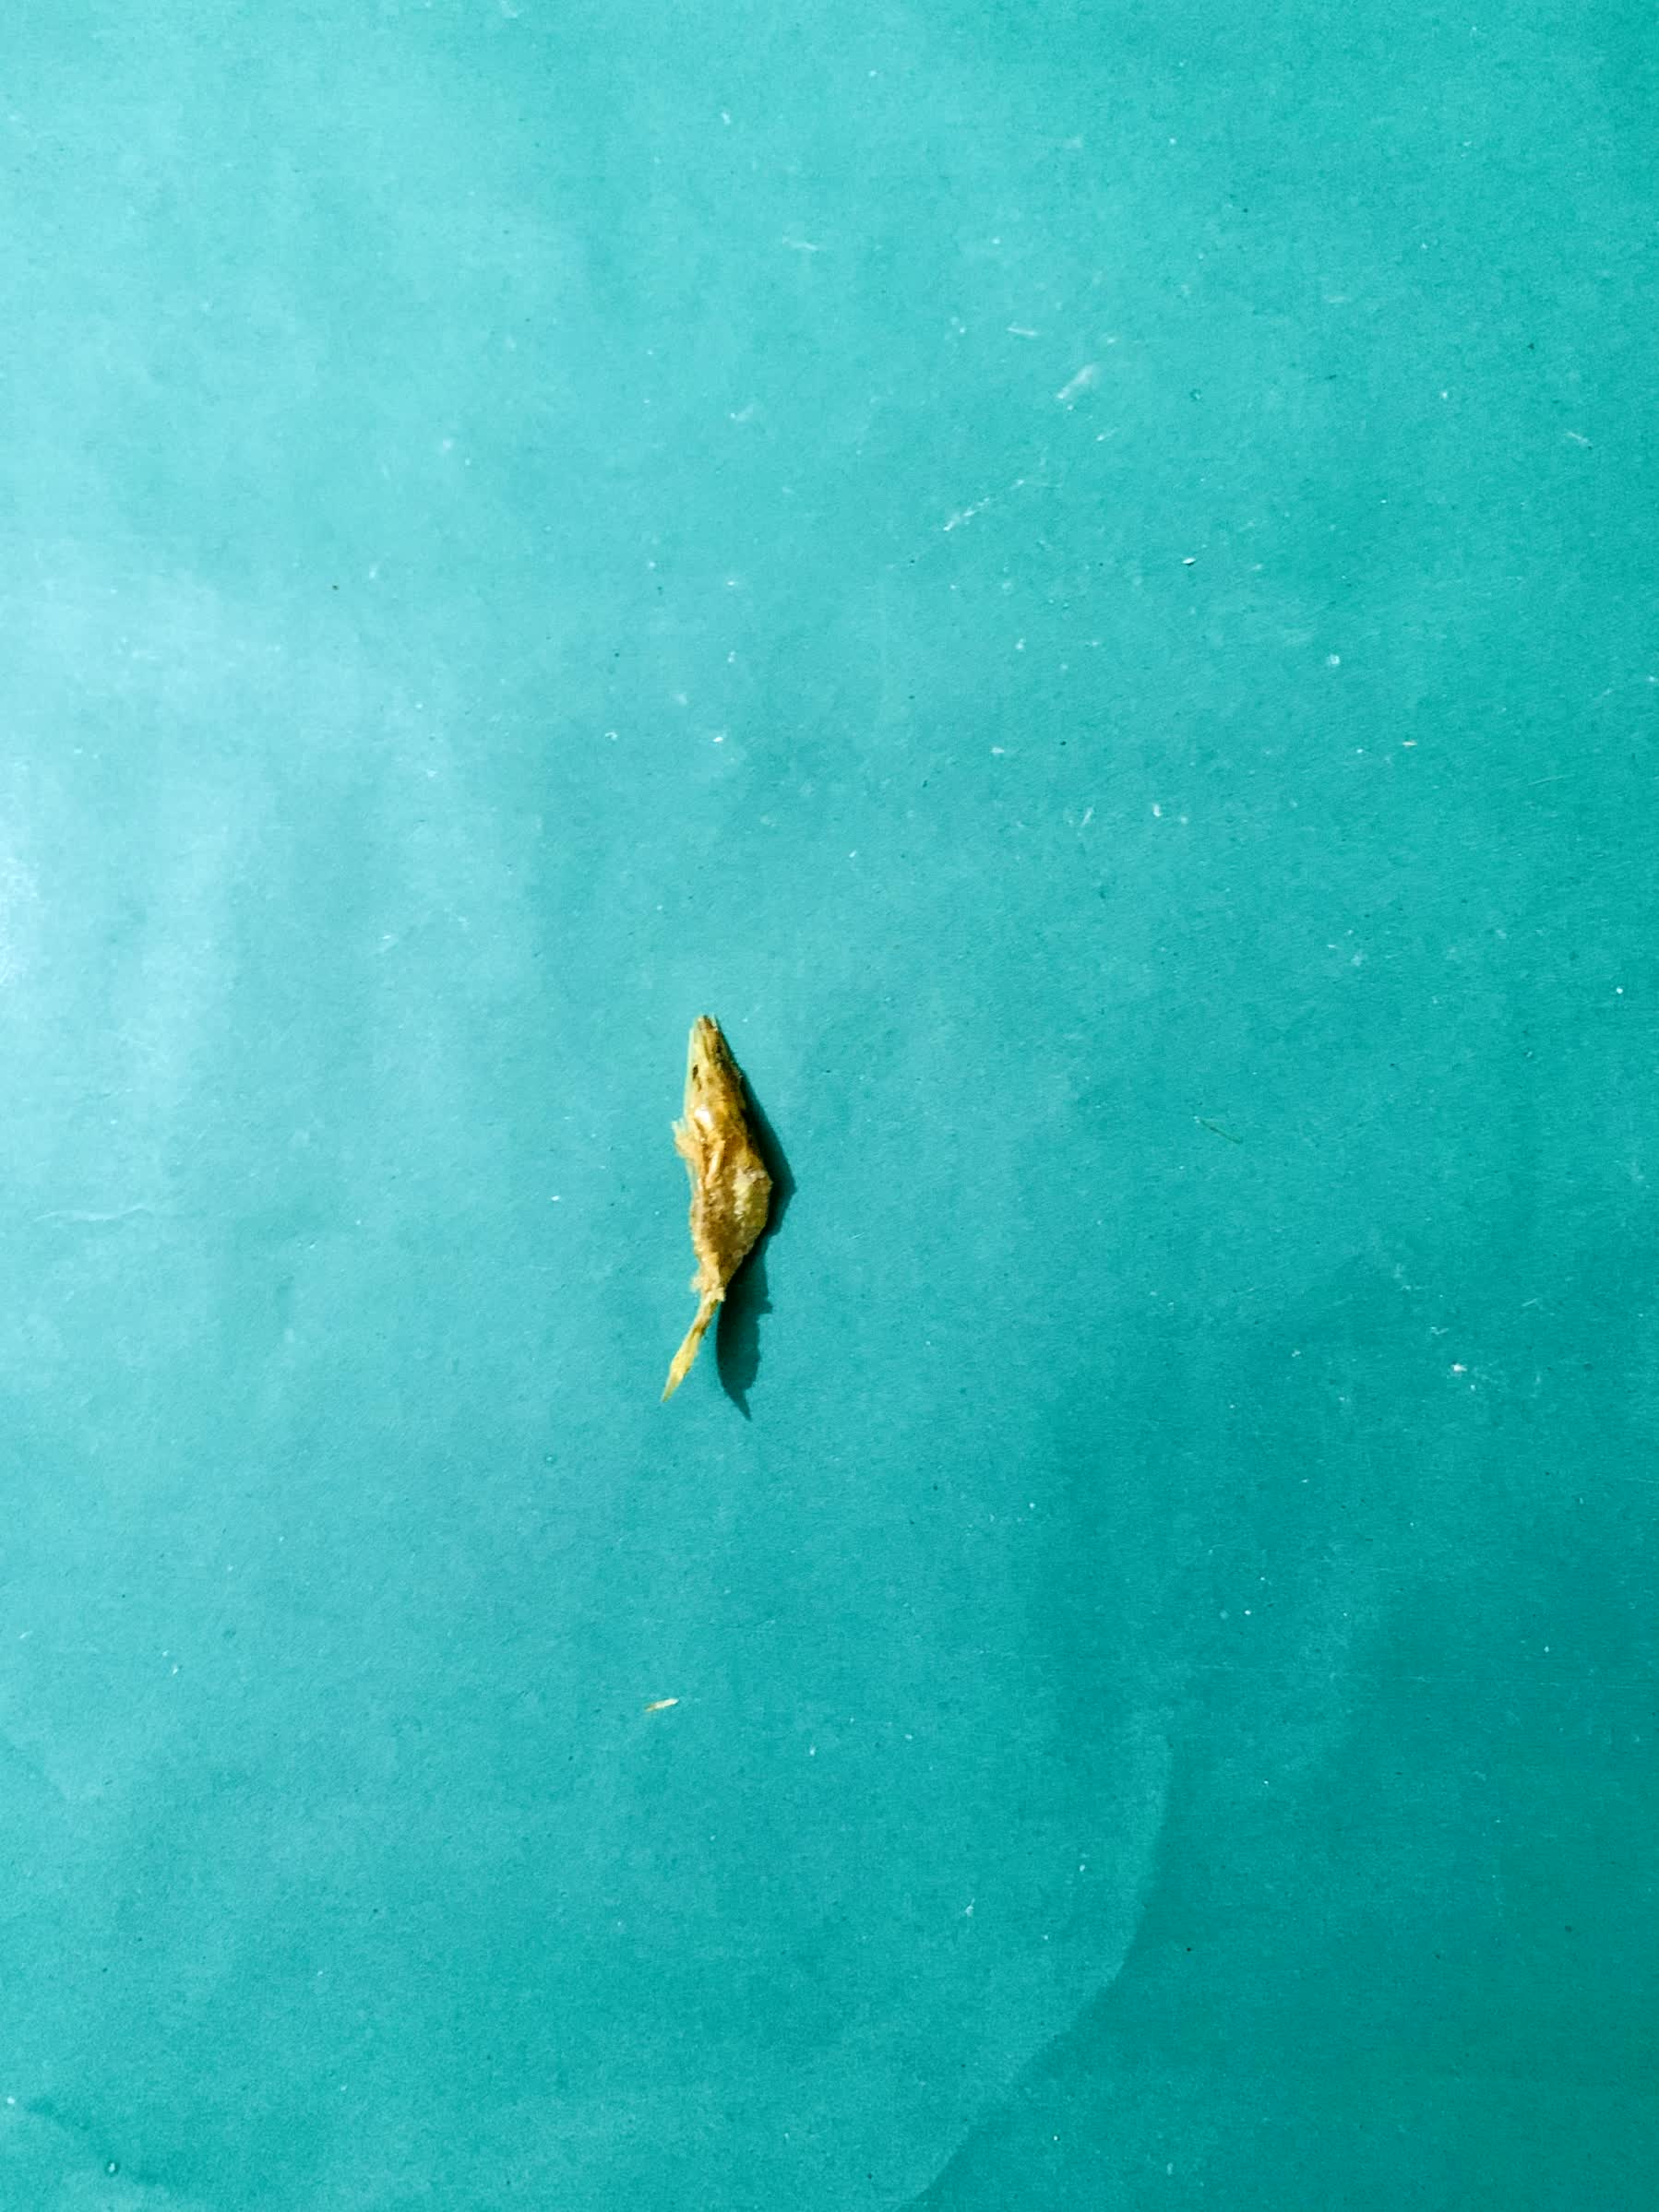
Species: chingri